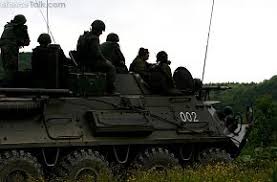
Label: BTR